USS Cushing (DD-985)

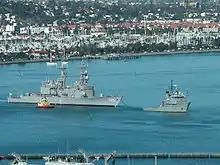
The former USS "Cushing " being towed to the mothball fleet

On 5 July 2002, a U.S. Navy Sikorsky UH-3H Sea King, Desert Duck 744, operated by HC-2, Detachment 2, suffered a tail rotor failure while landing aboard "Cushing". It spun out of control and went over the starboard side. The seven on board got out safely.